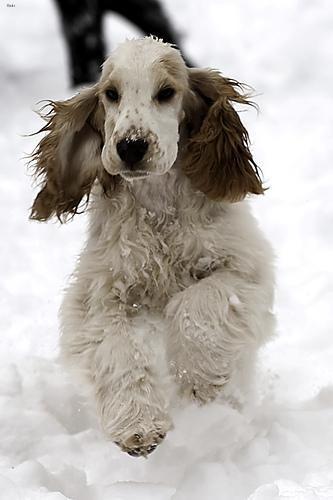
english cocker spaniel